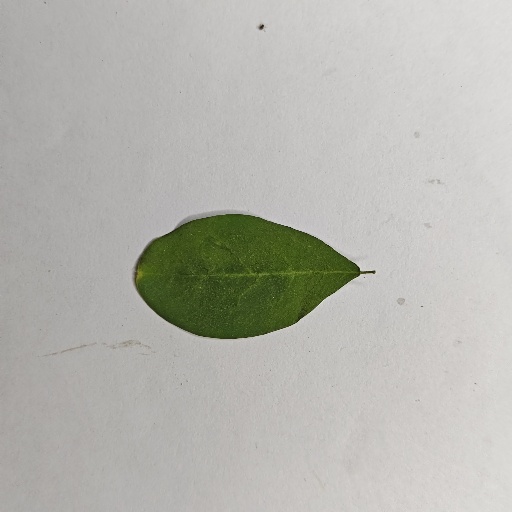
Species: Sojina
Leaf condition: Healthy Leaf